Bernard Jean Bettelheim

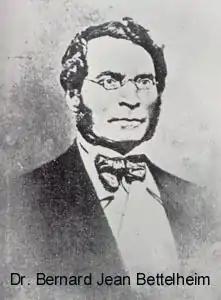
Bernard Jean Bettelheim

Bernát Bettelheim or Bernard Jean Bettelheim; 1811, Pozsony, Hungary - February 9, 1870 Brookfield, Missouri, United States) was a Hungarian-born Christian missionary to Okinawa, the first Protestant missionary to be active there.